Loveland, Ohio

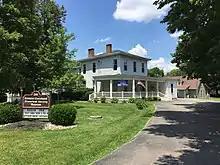
Loveland Historical Society Museum

Until wagon bridges were built across the Little Miami River, settlement of Loveland was mostly confined to the Clermont County side, which had access to a railroad station. A wooden bridge spanned the river at Symmestown and Branch Hill from 1850 until it washed out six years later. For years, residents on both sides pushed for a bridge at Loveland, to avoid the long trip to Foster's Crossing or Miamiville, and by 1868 threatened to have Miami Township annexed to Hamilton County if Clermont County officials continued to obstruct the project. A $75,000 suspension bridge was finally built at Symmestown and Branch Hill and dedicated on July 4, 1871. It was anchored by four wrought iron columns, at that time the heaviest ever made in the United States. A second bridge, connecting East and West Loveland, was completed between 1872 and 1876.